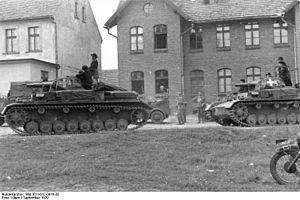
L’invasion de la Pologne, également connue sous le nom de campagne de septembre ou guerre défensive de 1939 en Pologne, et campagne de Pologne ou plan Blanc en Allemagne, est une opération militaire déclenchée par l'Allemagne avec l'appui de la ville libre de Dantzig et d'un contingent slovaque, et par l'Union soviétique, dans le but d'envahir et de partager la Pologne. Cette offensive lancée par surprise provoque l'entrée en guerre de la France et de la Grande-Bretagne puis fait basculer l'Europe dans la Seconde Guerre mondiale.